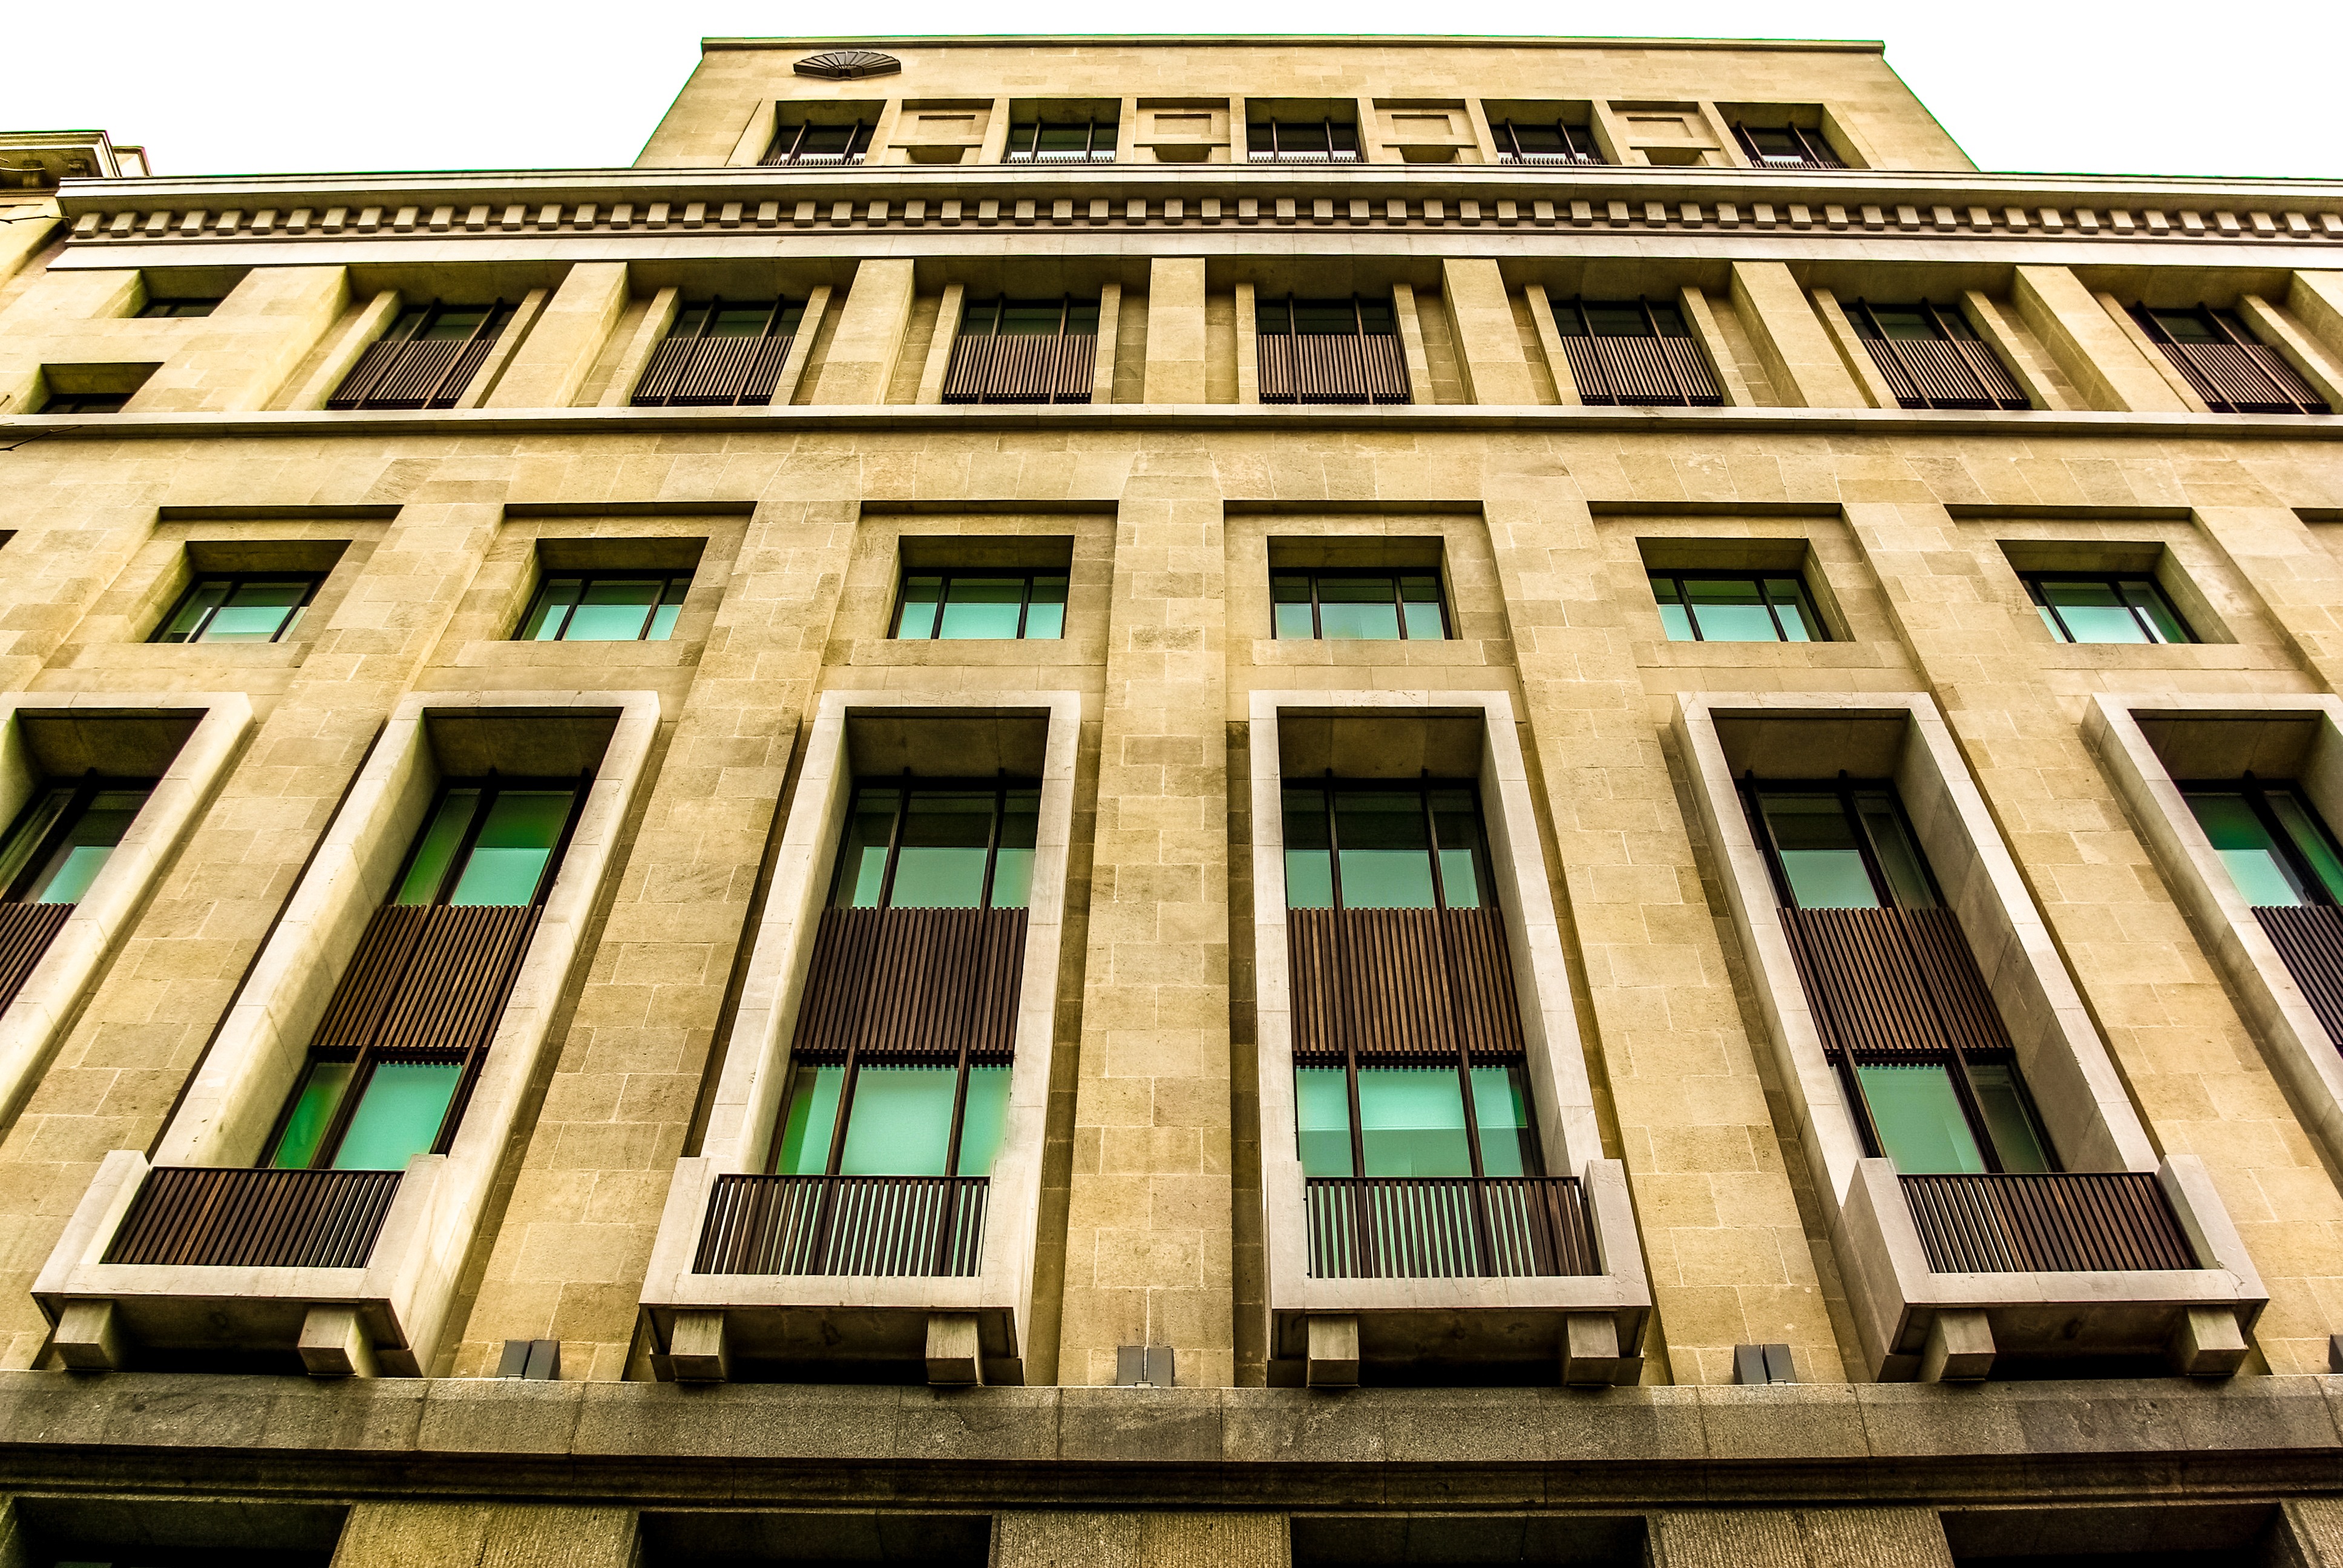
architecture, window, building, urban, facade, property, barcelona, spain, condominium, residential area